Finland–Poland relations

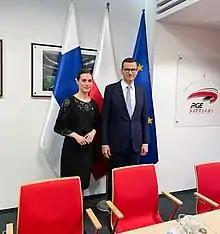
Prime Minister Sanna Marin and Prime Minister of Poland Mateusz Morawiecki in 2022

Finland and Poland co-hosted the 2021 Men's European Volleyball Championship and 2025 Men's European Basketball Championship